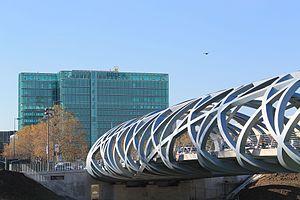
La Fondation Hans Wilsdorf est une fondation privée de droit suisse, établie à Carouge. Elle est propriétaire exclusive du groupe d'horlogerie Rolex.
Le pont Hans-Wilsdorf est un pont routier et piéton sur l'Arve, construit en 2012 à Genève. Il relie le quartier en développement de Praille - Acacias - Vernets et celui de La Jonction-Plainpalais. Il a remplacé la passerelle de l'École-de-Médecine qui existait quelques mètres en aval depuis 1952.